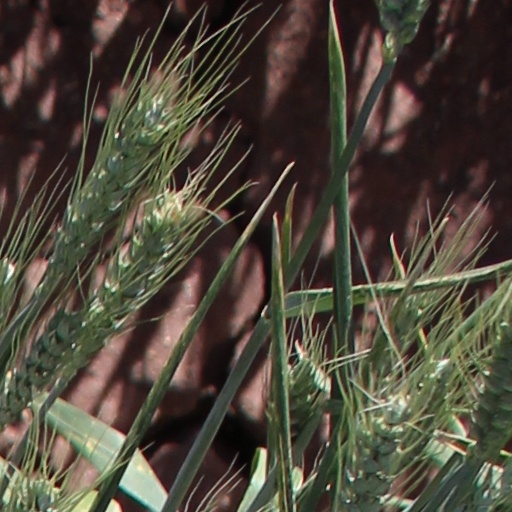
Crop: wheat